Joe's Violin

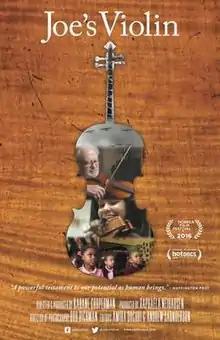

Joe's Violin is a 2016 American short documentary film directed by Kahane Cooperman, and produced by Kahane Cooperman and Raphaela Neihausen, that follows a moment in the life of a Polish survivor of the Holocaust from the time he decides to drop off his 70-year-old violin during a local instrument drive through the violin's acquisition by a new owner, a 12-year-old girl from the Bronx, and recounts how the experience changes both their lives.